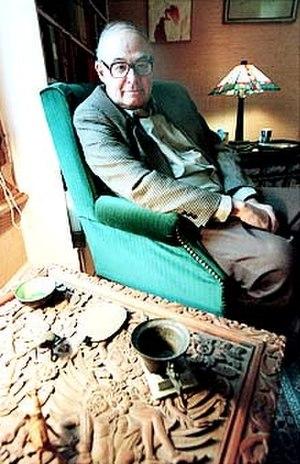
Richard G. Stern, né à New York le 25 février 1928 et mort le 24 janvier 2013 à Tybee Island en Géorgie, est un romancier, nouvelliste et essayiste américain.